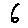
Label: 6